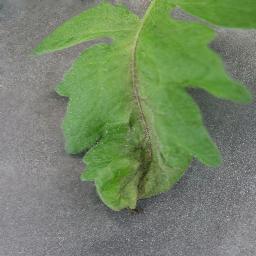
Label: Tomato___Late_blight